Palazzo Fantuzzi, Bologna

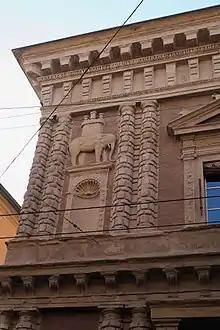
Detail of the sculpted coat of arms with elephant.

The Palazzo Fantuzzi is a monumental Renaissance style palace located on Via San Vitale number 23 in central Bologna, region of Emilia-Romagna, Italy. The palace is also known as the "Palazzo degli Elefanti" for its sculpted decoration, and it stands near the church of Santi Vitale e Agricola.